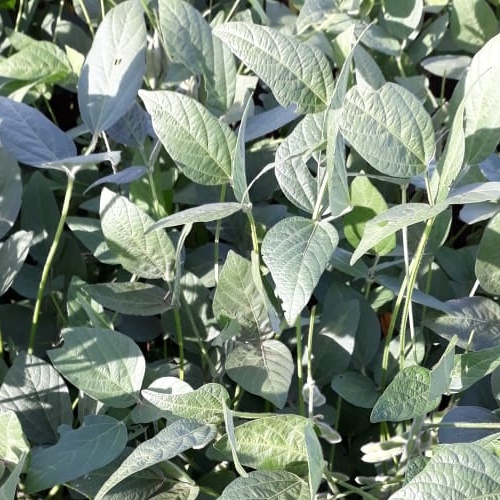
Label: Caterpillar